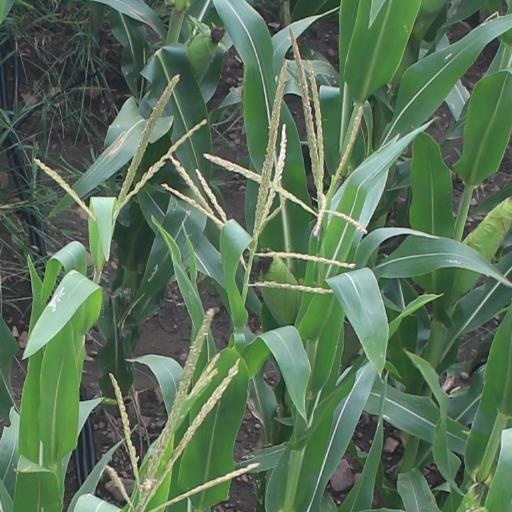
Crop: maize; corn